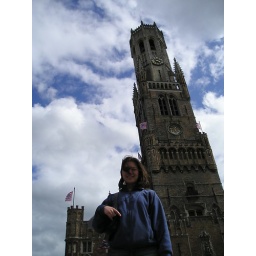
Belfry tower in Bruges market area